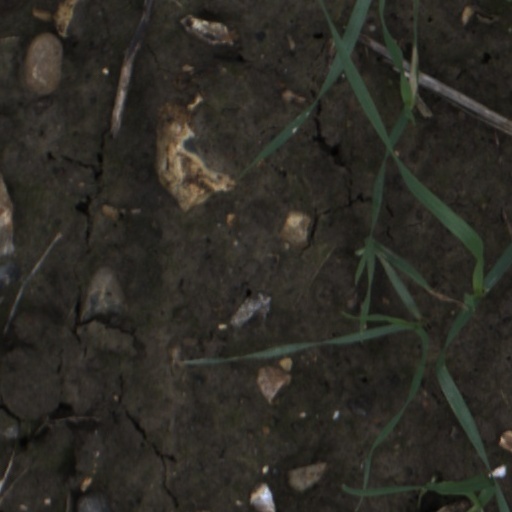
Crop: wheat